The New Beginning in Osaka (2017)

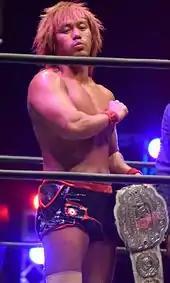
Tetsuya Naito, who defended the IWGP Intercontinental Championship in the main event

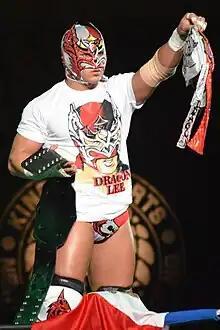
Dragon Lee, who challenged for the IWGP Junior Heavyweight Championship

The New Beginning in Osaka featured nine professional wrestling matches that involved different wrestlers from pre-existing scripted feuds and storylines. Wrestlers portrayed villains, heroes, or less distinguishable characters in the scripted events that built tension and culminated in a wrestling match or series of matches.